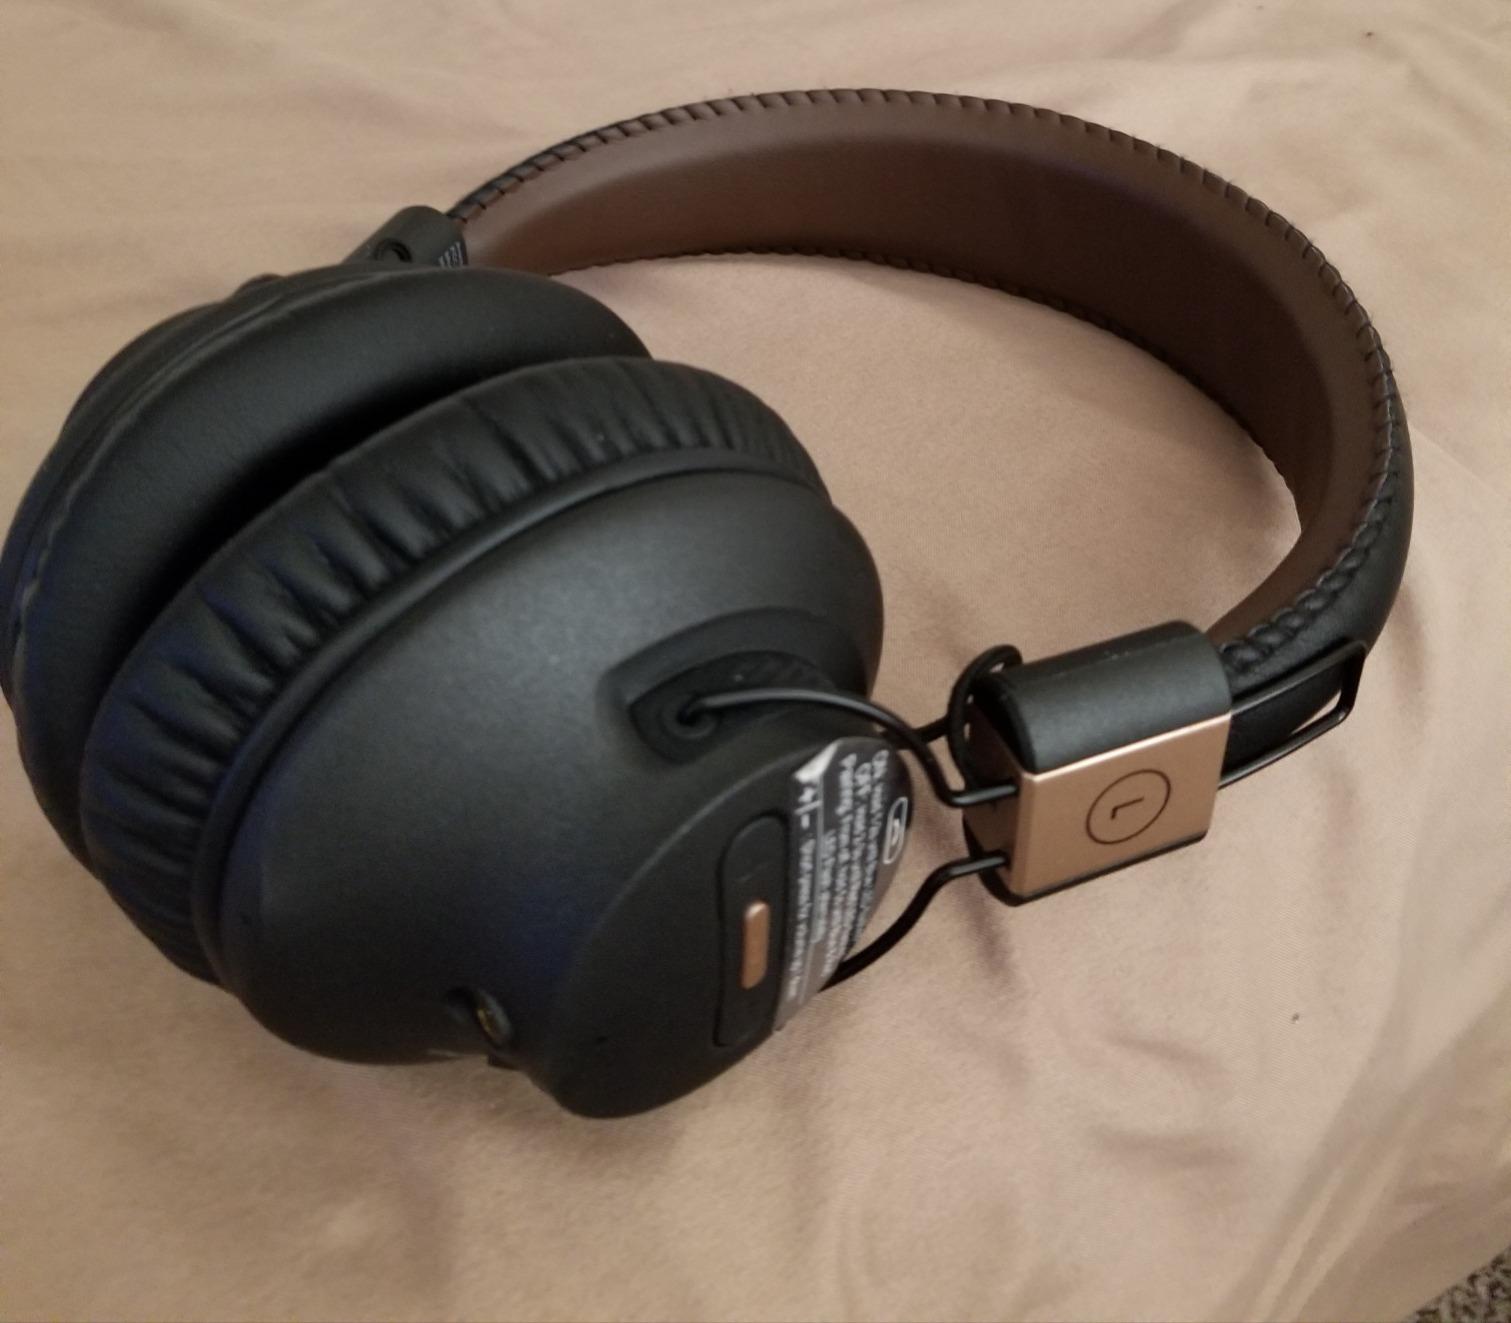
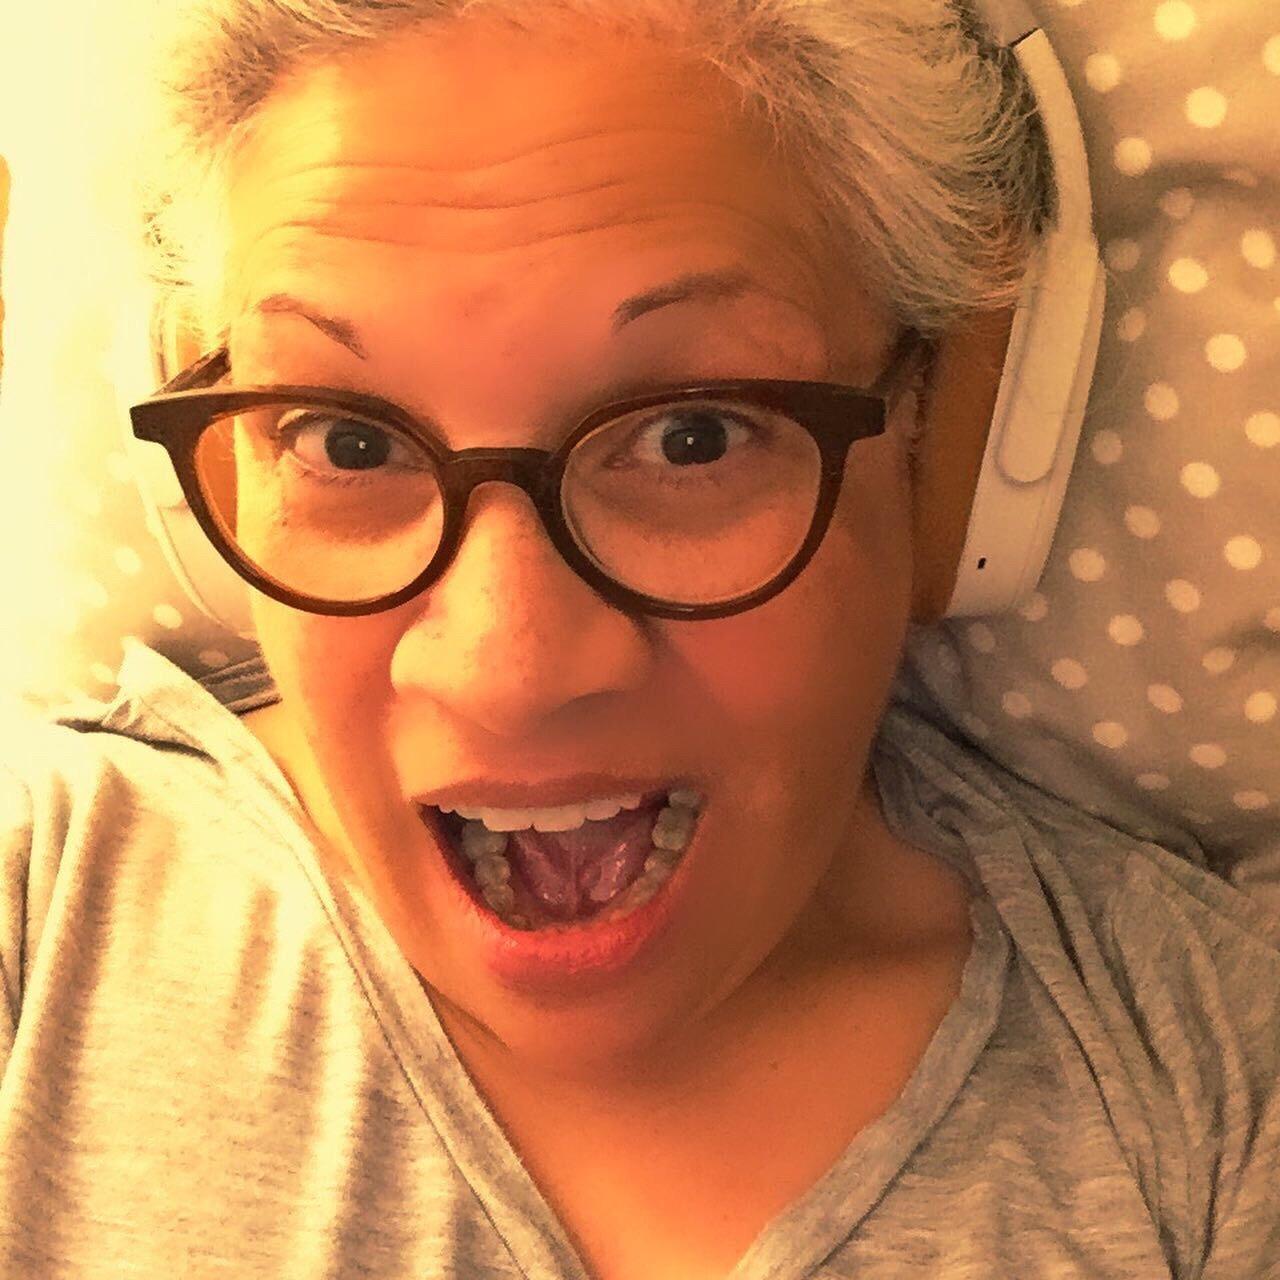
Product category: headphones
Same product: no